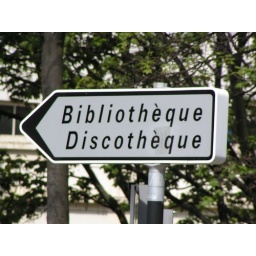
Bibliotheque, Discotheque... my favourite street sign in the world, north of Paris.